Adoniram Judson

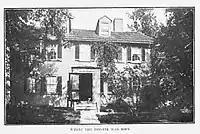
House where Judson was born

Judson was born on August 9, 1788, in Malden, Middlesex County, Massachusetts. He was born to Abigail (née Brown) and Adoniram Judson Sr., a Congregational minister. Judson entered the College of Rhode Island & Providence Plantations (now Brown University) at 16, and graduated as valedictorian of his class at 19. While studying at college, he met a young man named Jacob Eames, a devout deist and skeptic. Judson and Eames developed a strong friendship, leading to Judson's abandonment of his childhood faith and parents' religious instruction. During this time, Judson embraced the writings of the French philosophes. After graduating from college, Judson opened a school and wrote an English grammar and mathematics textbook for girls.